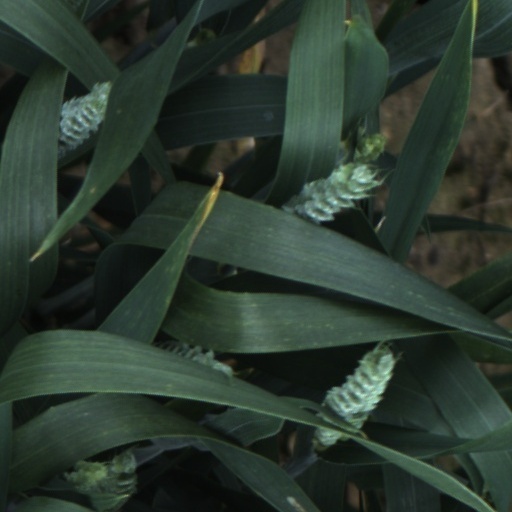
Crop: wheat